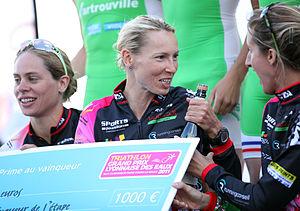
Anja Dittmer, née le 22 septembre 1975 à Neubrandenbourg est une triathlète professionnelle allemande, six fois championne d'Allemagne, championne d’Europe en 1999, elle est la première triathlète à se qualifier quatre fois aux Jeux olympiques dans cette discipline.